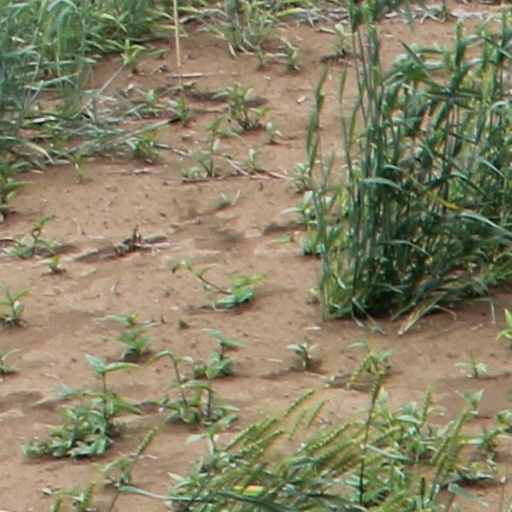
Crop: wheat